Keeneland

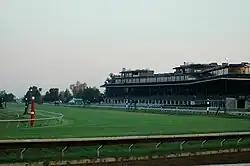
A view of Keeneland's grandstand at dawn, taken from the last turn leading into the home stretch

Keeneland Association, Inc. is an equine business based in Lexington, Kentucky. It includes two distinct divisions: the Keeneland Race Course, a Thoroughbred racing facility, and Keeneland Sales, a horse auction complex. It is also known for its reference library.